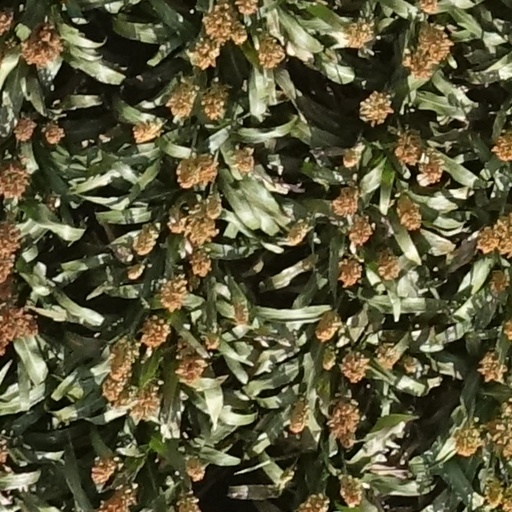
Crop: sorghum